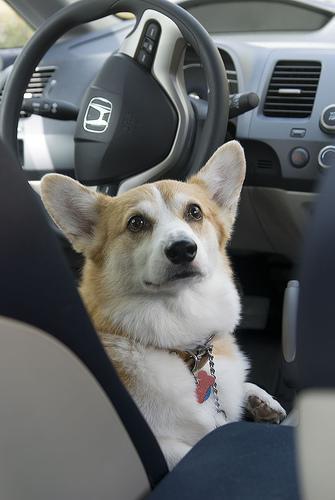
Pembroke